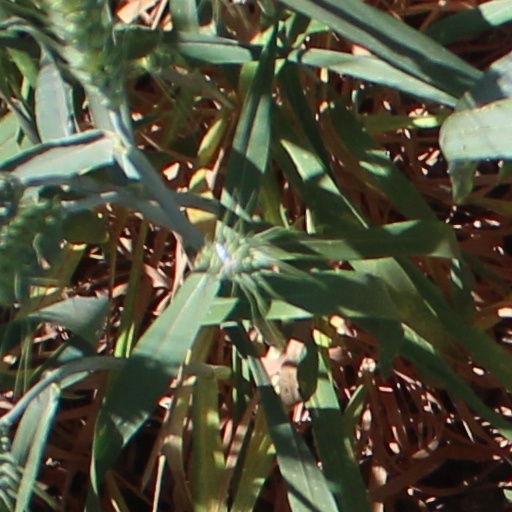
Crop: wheat